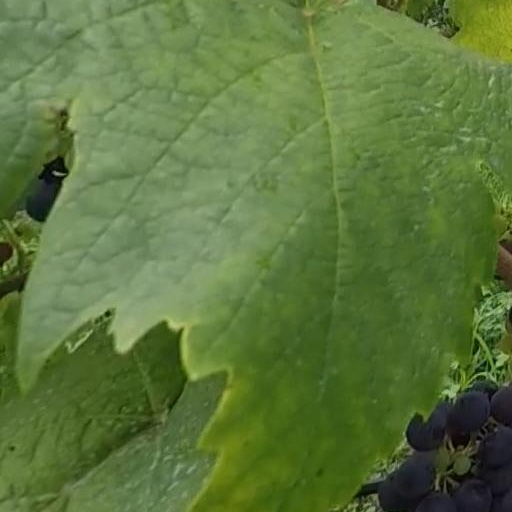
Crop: grape